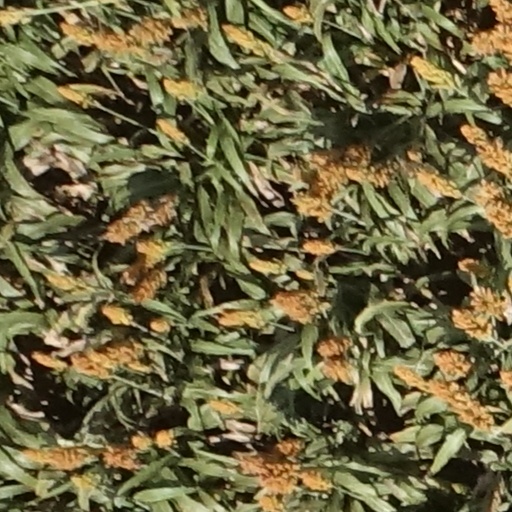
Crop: sorghum